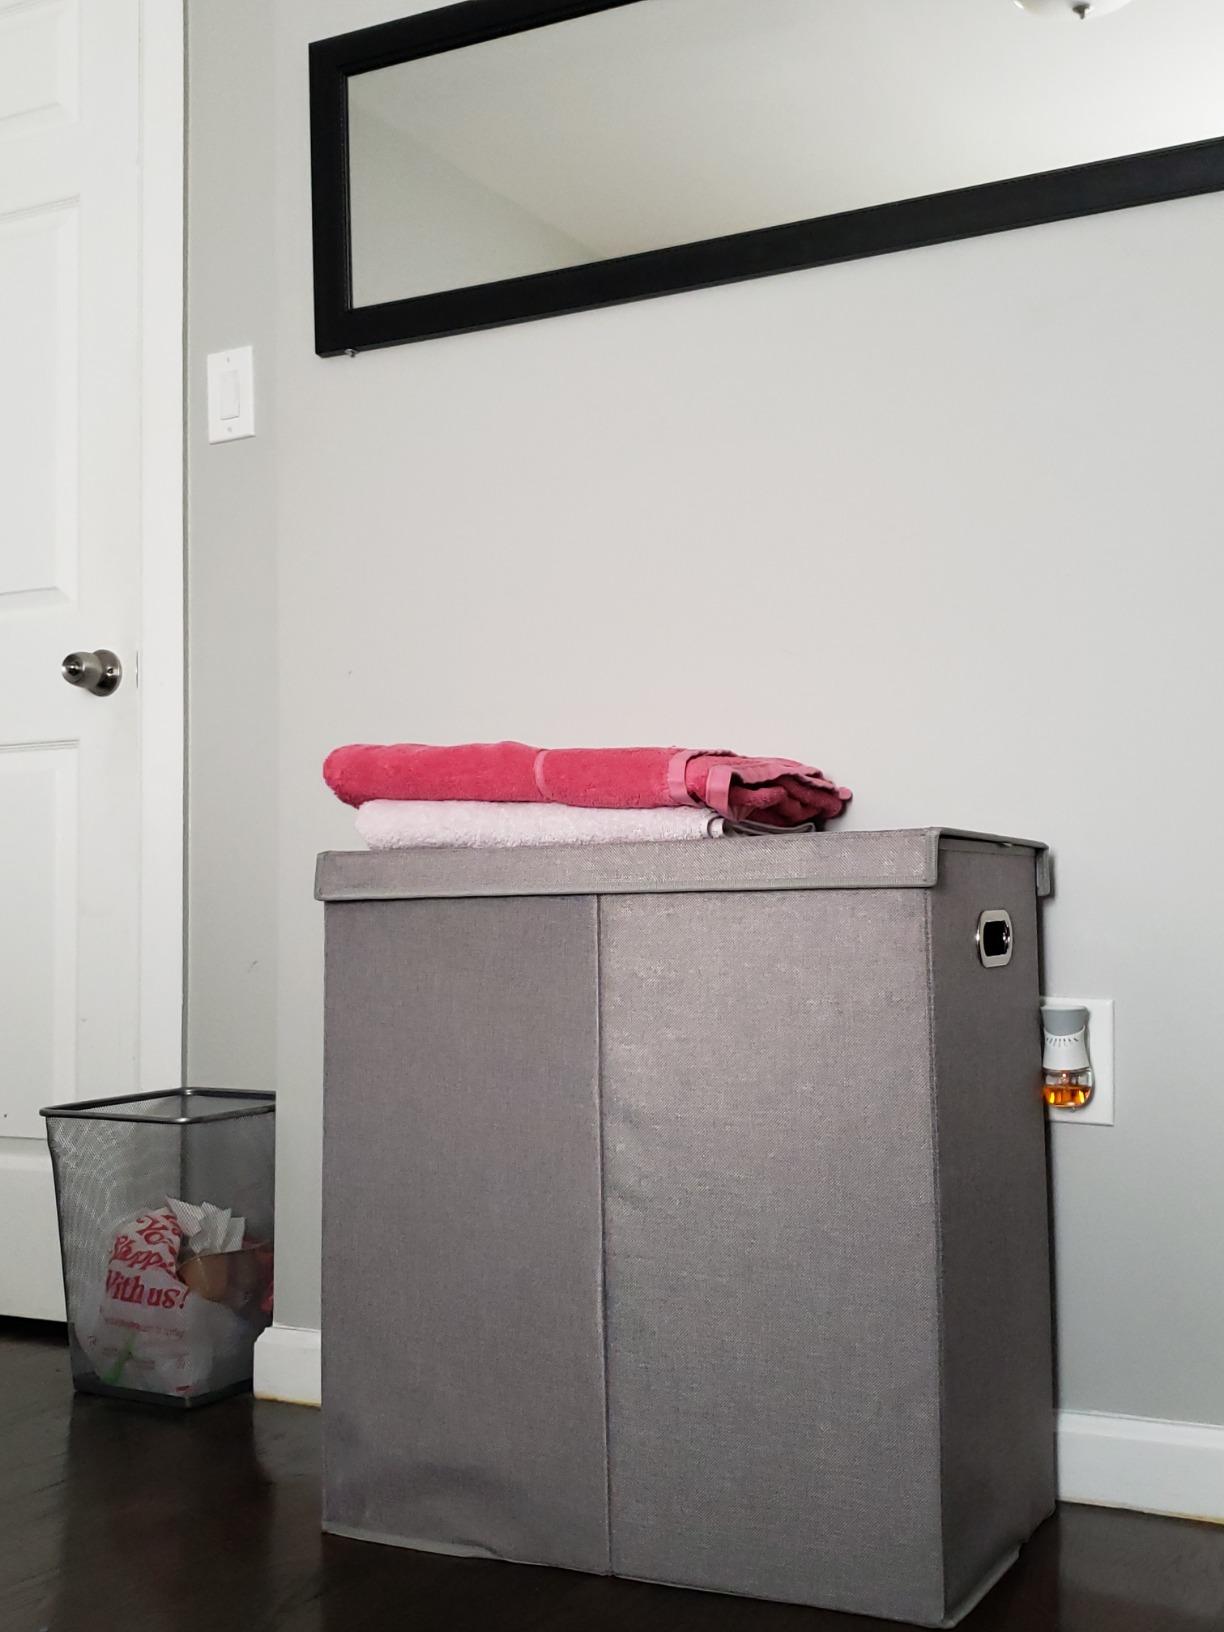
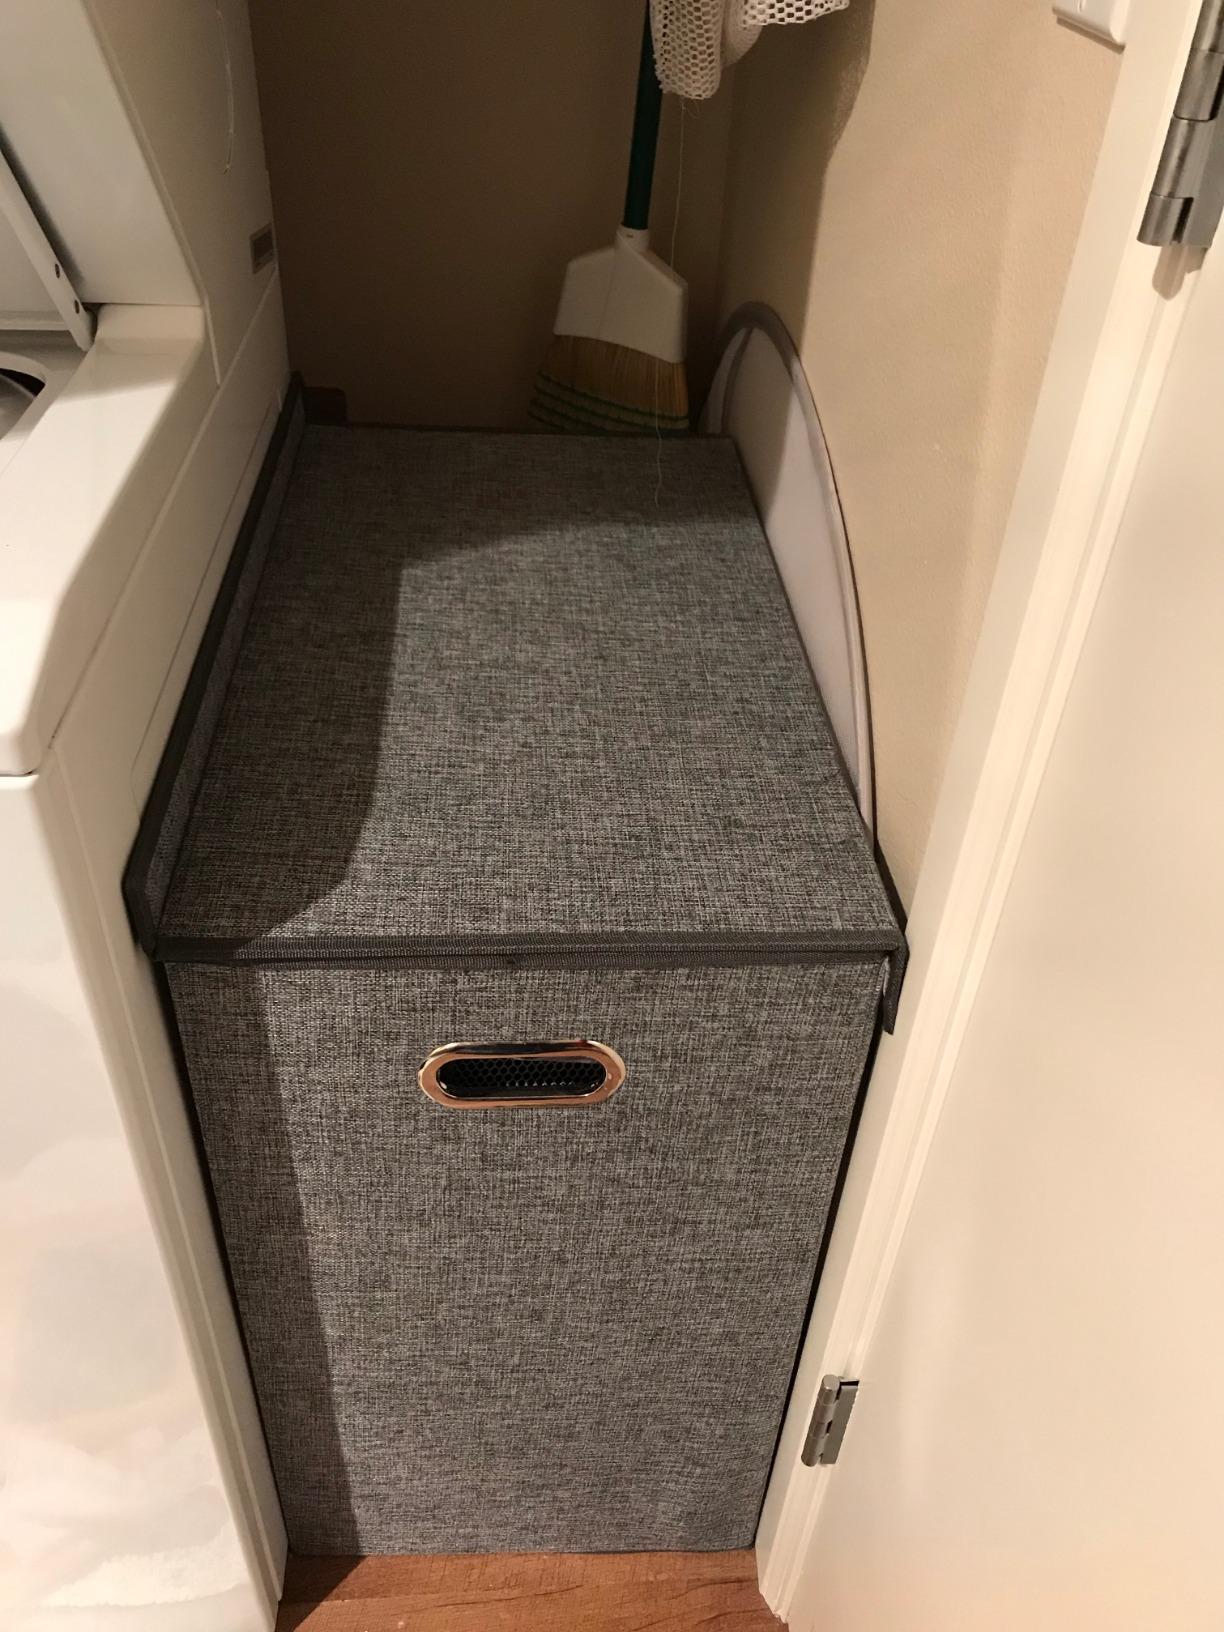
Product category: items_hamper
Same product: yes